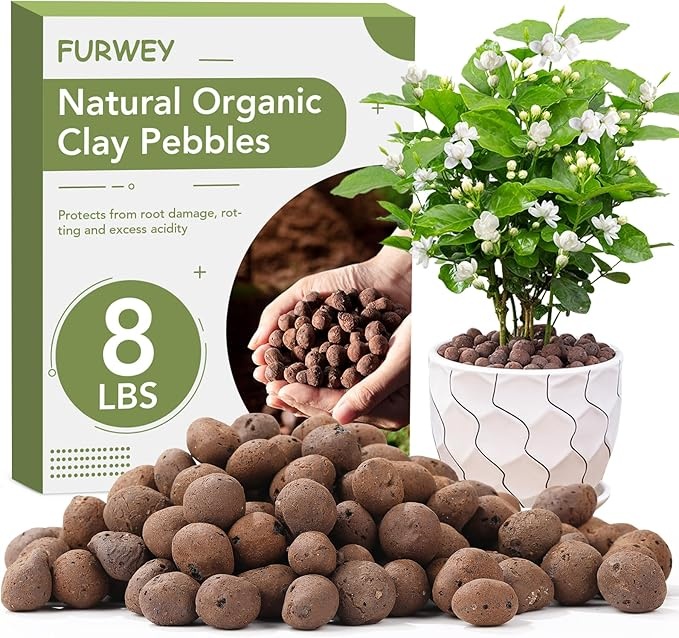
8 LBS Organic Clay Pebbles 4mm-16mm Leca for Plants 100% Natural Hydroton Clay Pebbles for Hydroponic Growing Gardening Orchids Drainage Decoration Aquaponics
About This 【NATURAL EXPANDED CLAY PEBBLES】Made of natural clay, baked at high temperature into round pellets, pH neutral helps remove excess acidity, sturdy, no odor, not easy to break, you can safely use it in your garden to help plants grow healthier and faster. Widely used for plant pavement, pot base and hydroponics. 【LIGHTWEIGHT CLAY PEBBLES】4-16mm in diameter, the clay balls are the perfect size for small to medium pots and garden plants. Expanded clay pebbles are packaged in resealable foil pouches designed for long-term storage. Easily pour in the necessary amount and store the rest for future use. 【EXCELLENT DRAINAGE】Expanded clay pebbles provide good drainage and water retention for plants.When clay pebbles are placed at the bottom of the pot, it prevents plant roots from rotting. Putting them on top not only keeps the soil wetting, but also can be used to decorate the plants. 【KEEP MOISTURE FERTILIZER】Clay Aggregate which porous structure can absorb water and retain nutrients, and its good aeration provides the right amount of oxygen for your plants. Additionally, our light expanded clay can improve the potting environment and soil fertility, which increase the survival rate of plants and make them grow healthily. 【WIDE APPLICATION】Our natural expanded clay pebbles is ideal grow media for plants, which great for orchid, succulent, cactus and olive tree. Also, lightweight clay pebbles are perfect for soilless culture, hydroponic gardening, aquarium substrate, fish tank, pot decoration. Overview Brand : FURWEY Style : Modern Item Weight : 8 Pounds
Brand: FURWEY
Category: Home & Garden > Lawn & Garden > Gardening > Hydroponics > Growing Media > Clay Pebbles